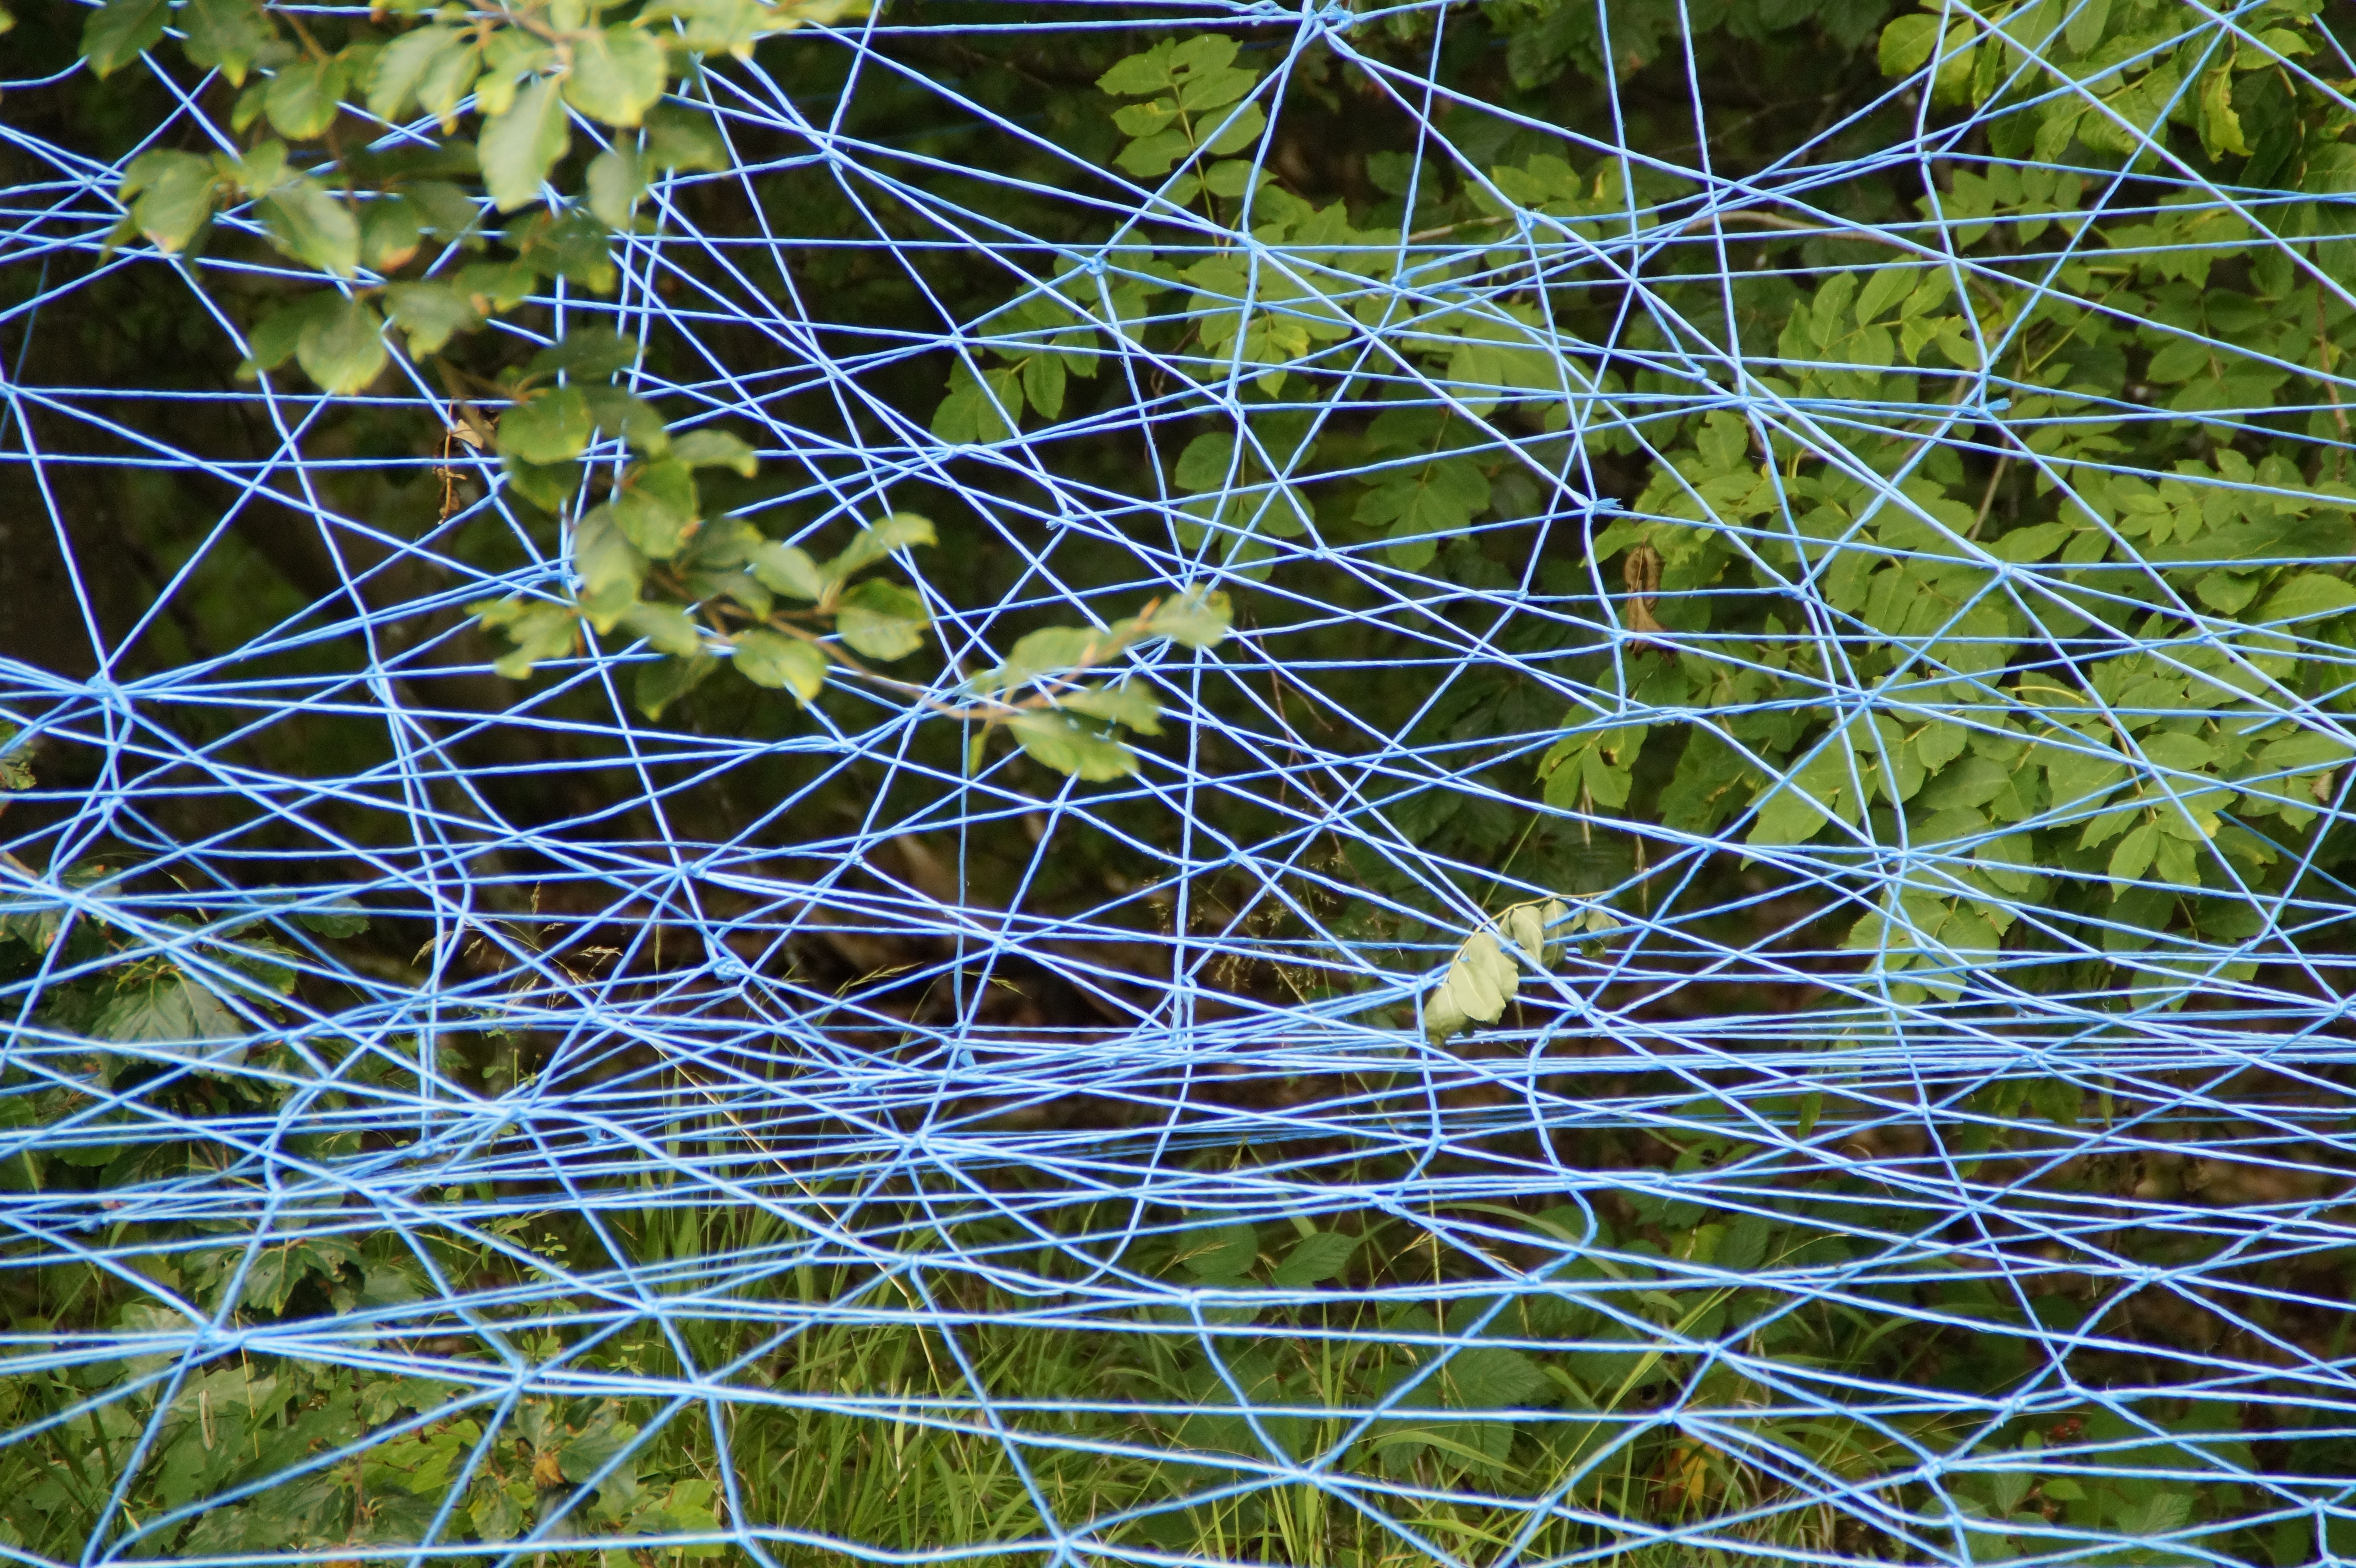
tree, water, nature, grass, branch, structure, plant, sunlight, texture, leaf, flower, green, botany, blue, garden, flora, artwork, spider web, art, background, net, branches, span, knot, network, tangled, tangle, stretched, confused, macro photography, interwoven, entangled, knotted, chain link fencing, lavizzara